Histories (Polybius)

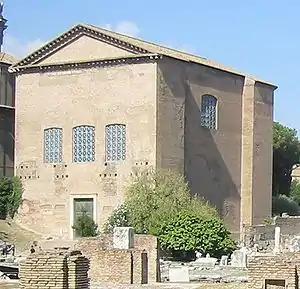
The Curia Julia in the Roman Forum, the seat of the Roman Senate.

Moore (1965) suggests a stemma whereby some 9 prototype manuscripts preserve the manuscript tradition, the oldest being Vaticanus Gr. 124 (dated A.D. 947).